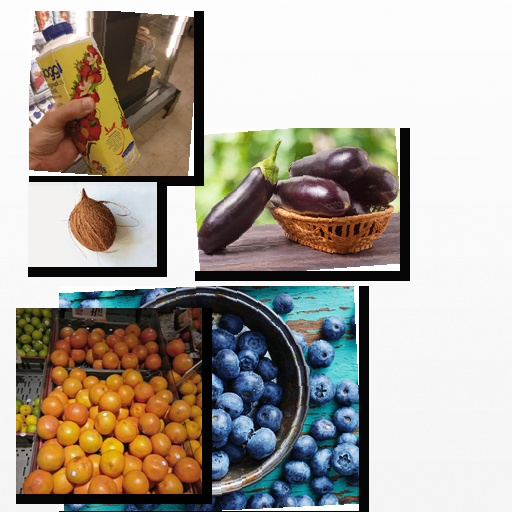
Food items: coconut, blueberry, eggplant, red_grapefruit, strawberry_yogurt